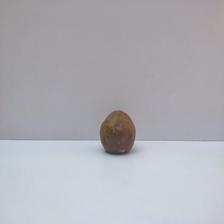
Size: Spoiled